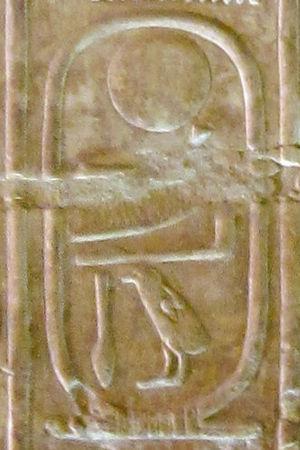
Amenemhat IV est le dernier roi de la XIIᵉ dynastie de -1797 à -1790. Il continue l'œuvre de son prédécesseur Amenemhat III et sera remplacé par Néférousobek après un règne d'une dizaine d'années tout au plus.